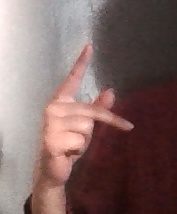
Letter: dha